Sebnitz

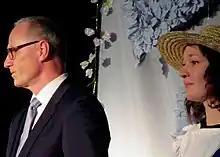
Senior mayor Mike Ruckh Sebnitz with Flower Girl

Sebnitz is a town in the Sächsische Schweiz-Osterzgebirge district, in Saxony, Germany.